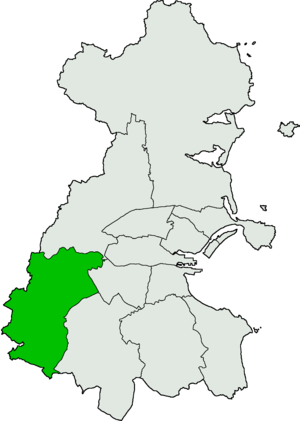
Dublin Mid-West est une circonscription électorale irlandaise. Elle permet d'élire des membres du Dáil Éireann, la chambre basse de l'Oireachtas, le parlement d'Irlande. L'élection se fait suivant un scrutin proportionnel plurinominal avec scrutin à vote unique transférable.